LGBTQ rights in Argentina

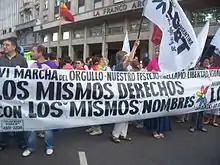
Gay Pride parade in Buenos Aires (2007)

Since the end of the dictatorship in 1983 and the subsequent transition to a free democracy, Argentina has seen a significant shift in public attitudes towards LGBT people. During the dictatorship, LGBT people were actively persecuted; many were murdered, beaten, raped or disappeared. Homosexuality, transgender people and same-sex relationships were viewed as "disordered", "decadent" and "sub-human" by society, the military regime and the Catholic Church. In the decades following the dictatorship, Argentina has made "big strides" in recognising the legal rights of LGBT people. Multiple LGBT organisations were formed in the late 1980s and early 1990s, campaigning for the rights of LGBT people and raising public awareness of their cause. In 2010, the country became the tenth worldwide to legalise same-sex marriage, despite opposition from the influential Catholic Church. Other legal reforms include enacting a hate crime law to cover sexual orientation and gender identity, the legalisation of civil unions, allowing same-sex couples to adopt, allowing gay and bisexual men to donate blood, banning conversion therapy, and the passage of a transgender recognition law, which led the BBC Mundo to state that "Argentina leads the trans revolution in the world." Societal attitudes have also evolved significantly, going from public hostility and antipathy to acceptance and tolerance. A 2013 poll showed that 74% of Argentinians believed homosexuality should be accepted by society. This number was 81% among younger respondents. According to a 2009 survey, two-thirds of Argentinians were in favour of same-sex marriage. This increase in societal acceptance has led and encouraged members of the LGBT community to enter the public eye and come out.